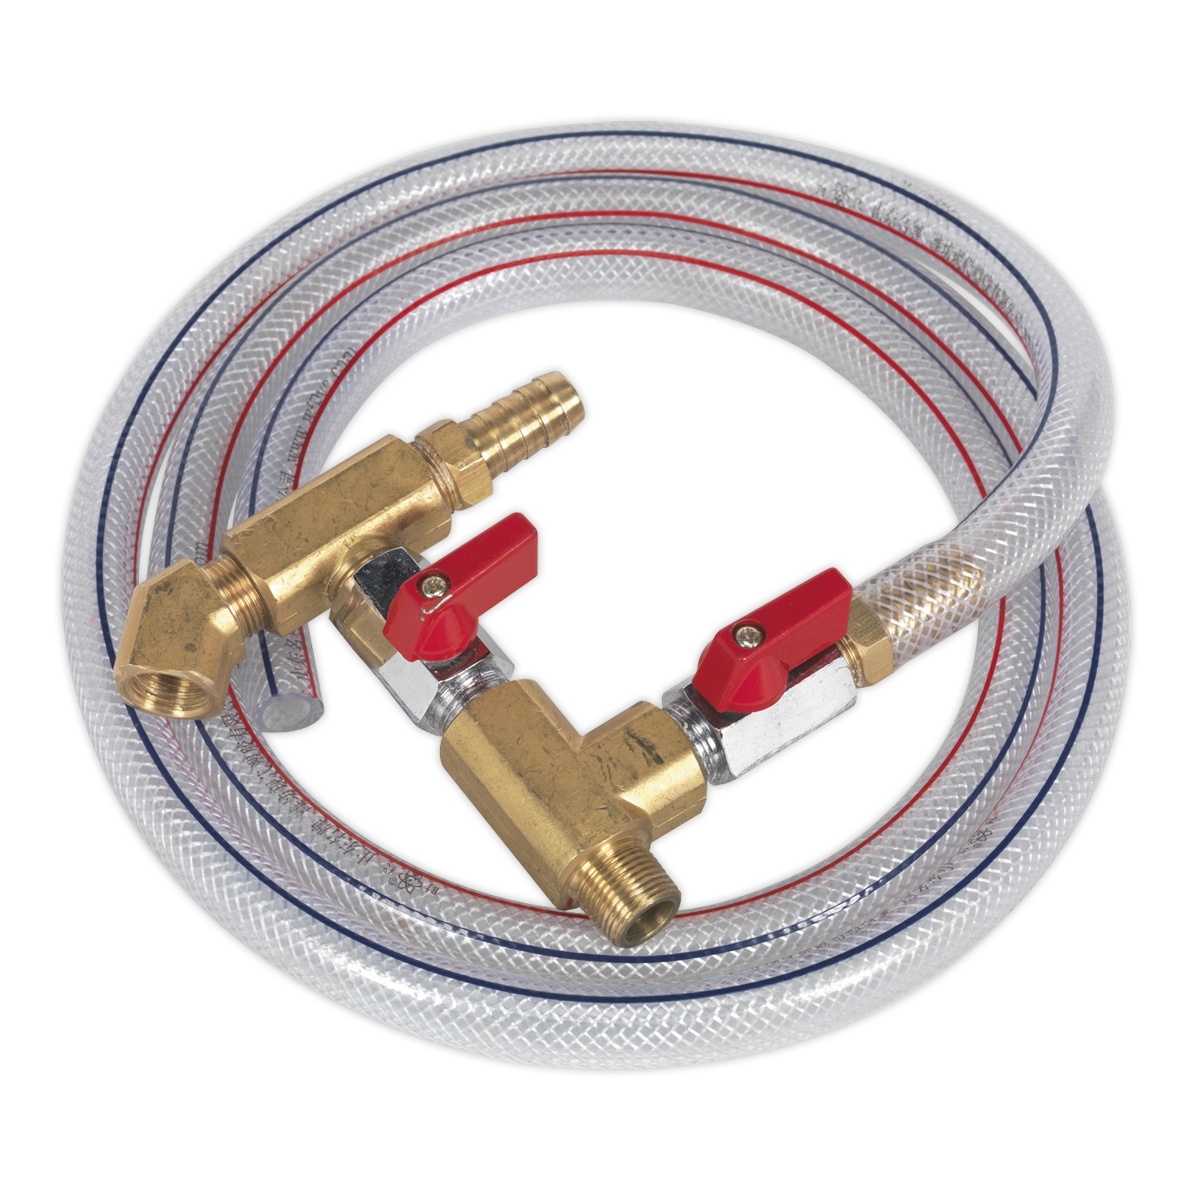
Conversion Kit for Soda Blasting with SB997 & SB998
Soda blasting accessory for use in conjunction with Model No's SB997 and SB998 Shot Blasters. Quick and simple to fit and use. Soda blasting is especially suitable in the classic car market as soda will not etch glass and will not warp or remove metalwork. Surface will be left smooth. Soda also leaves a rust inhibitor behind for up to six weeks.
Brand: Sealey
Category: Hardware > Tools > Abrasive Blasters